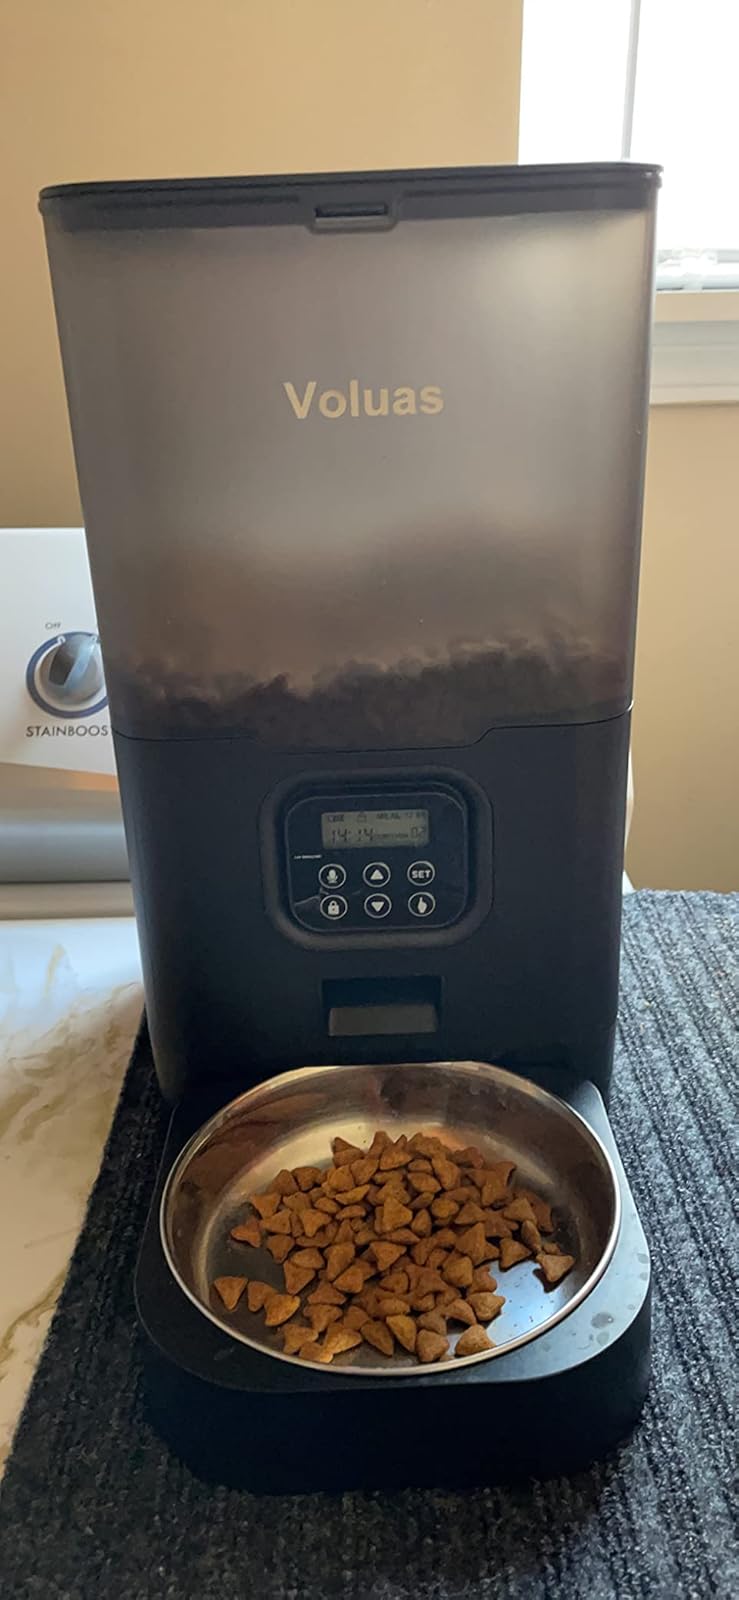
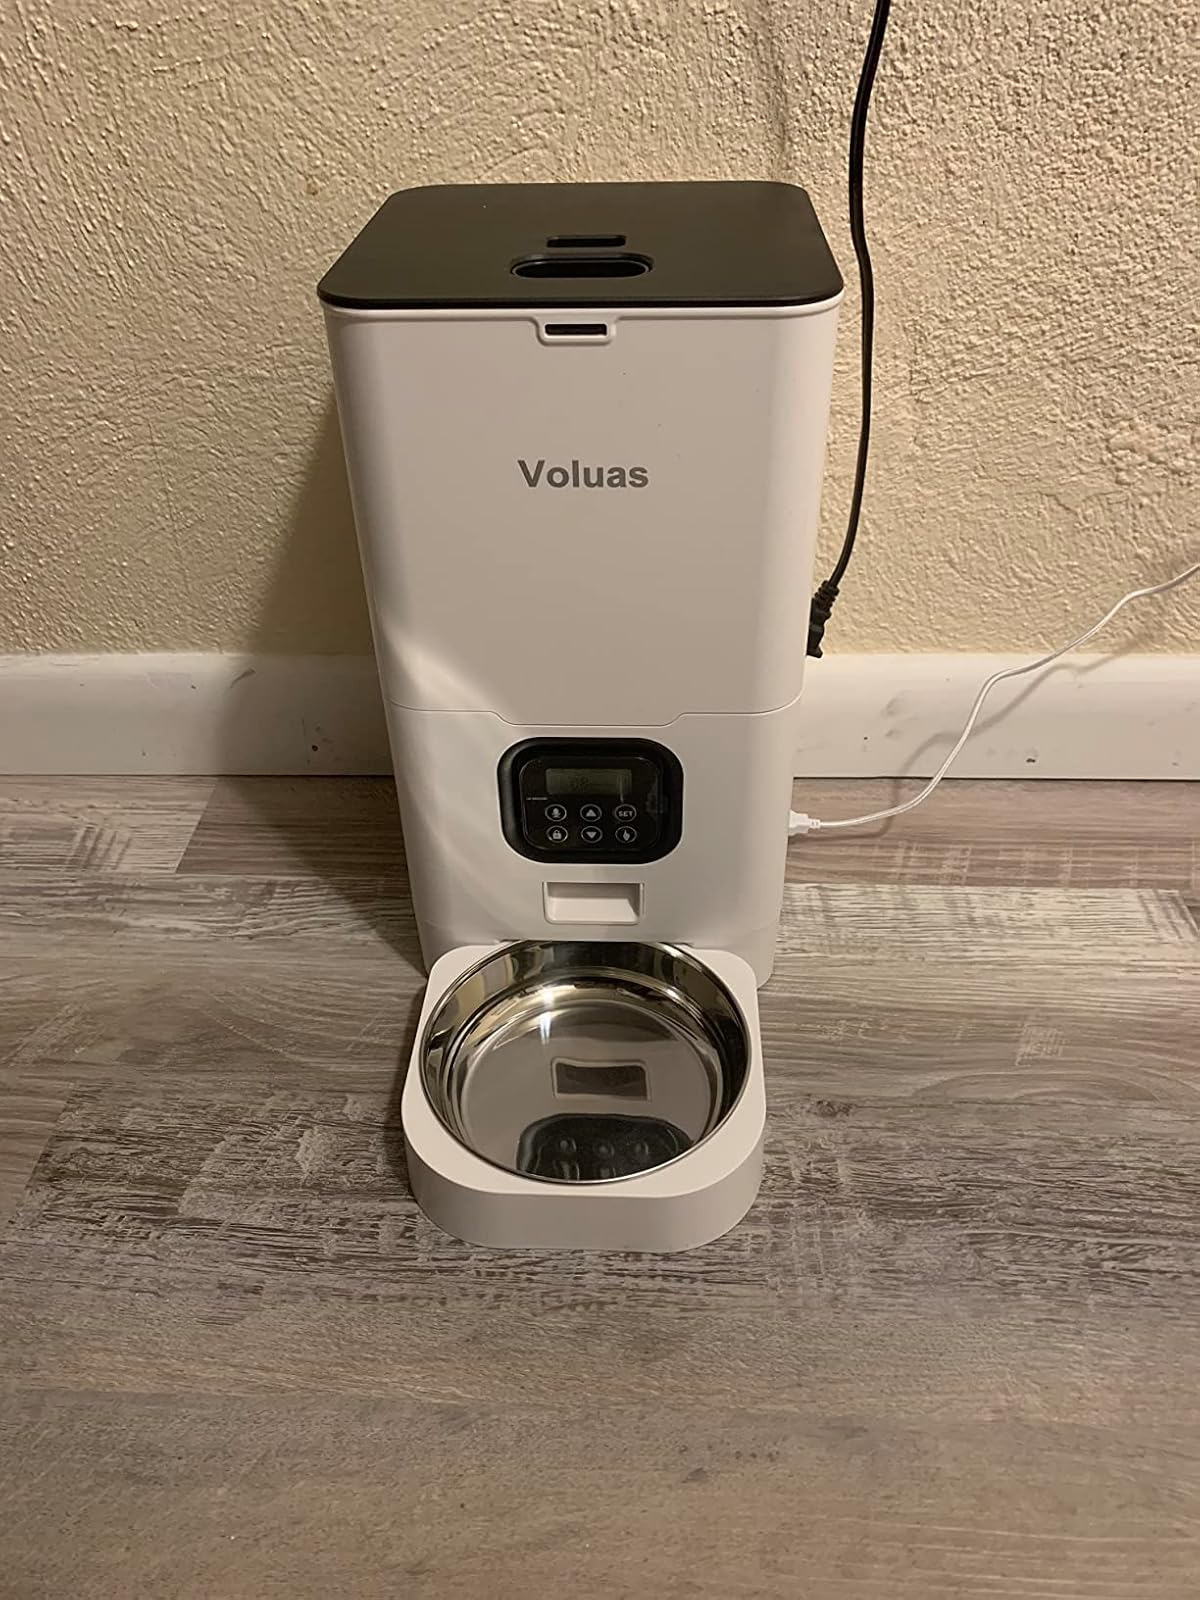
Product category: items_feeder
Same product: no